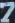
Number: 7